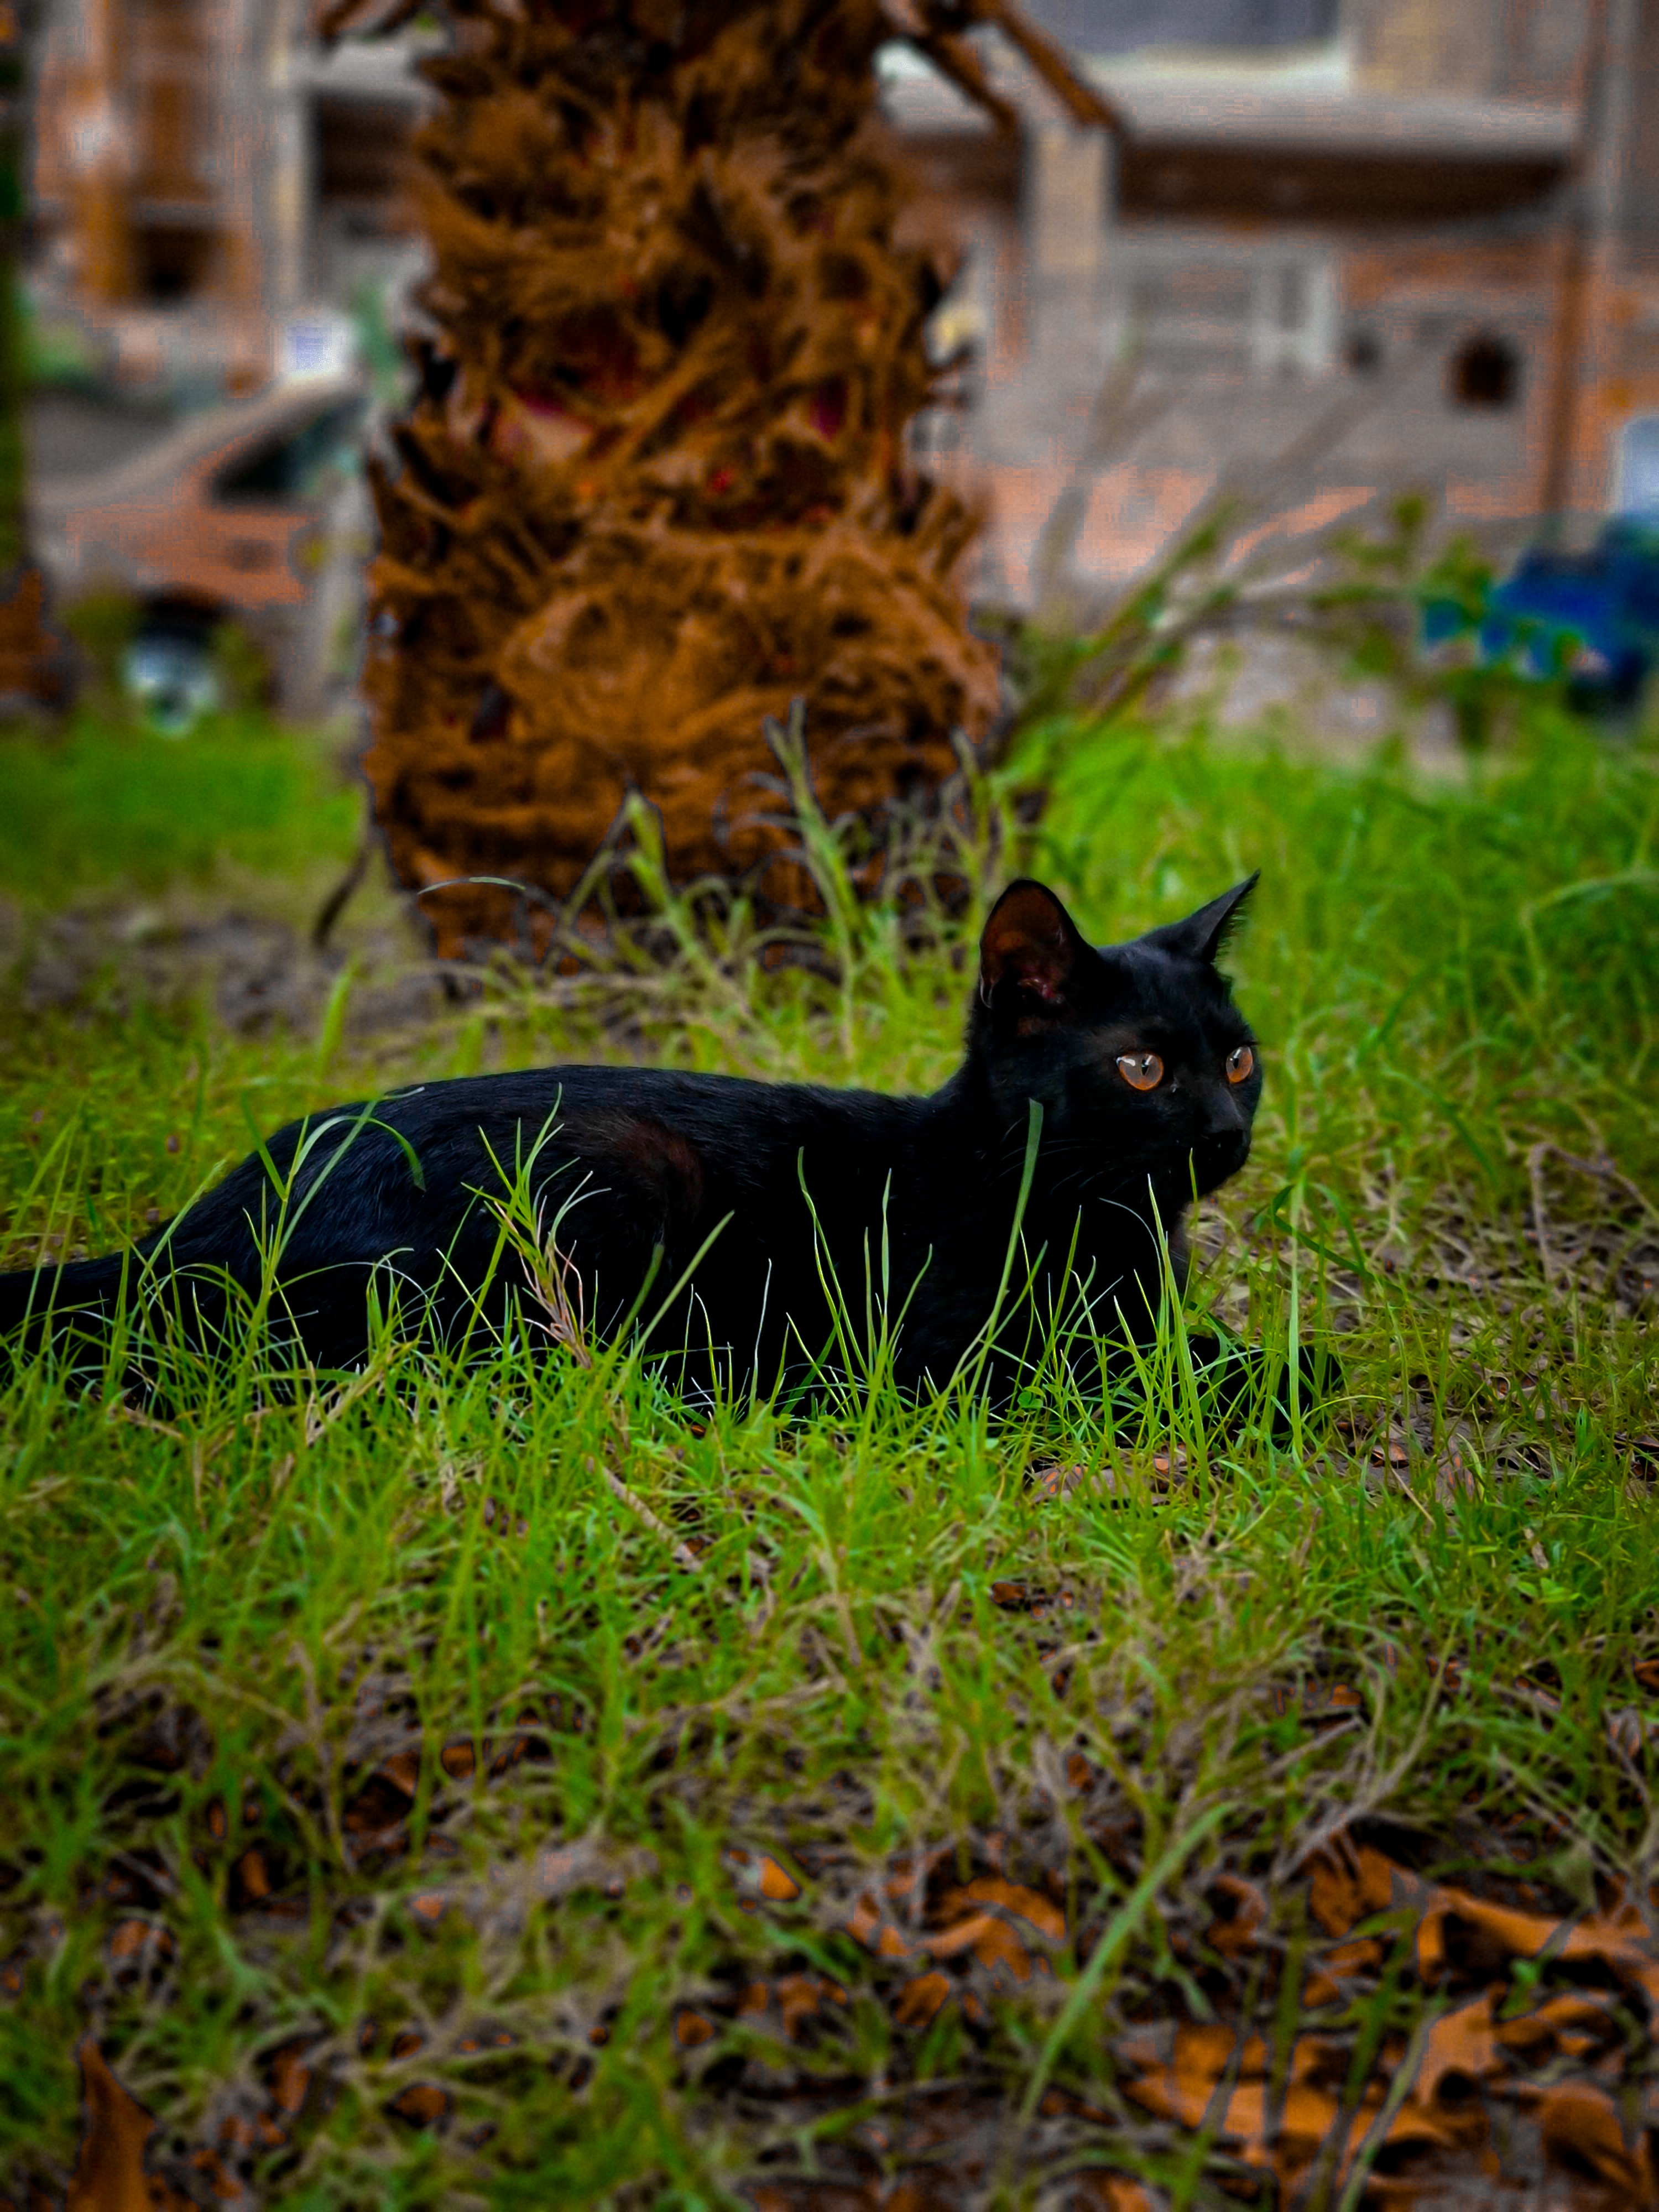
cat, eye, plant, carnivore, mammal, felidae, grass, whiskers, small to medium sized cats, bombay, dog breed, terrestrial animal, groundcover, wood, tree, tail, snout, grassland, black cat, domestic short haired cat, fur, canidae, trunk, wildlife, sitting, garden, shrub, soil, shadow, sporting group, landscape